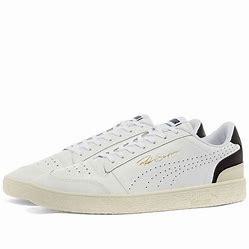
Brand: Puma
Model: Ralph Sampson Lo